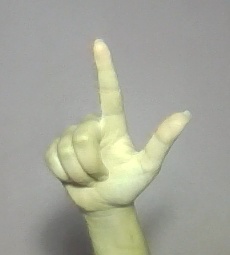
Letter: laam